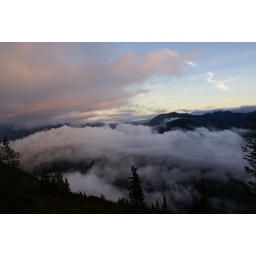
clouds lost in the mountains